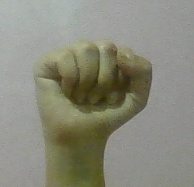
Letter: saad